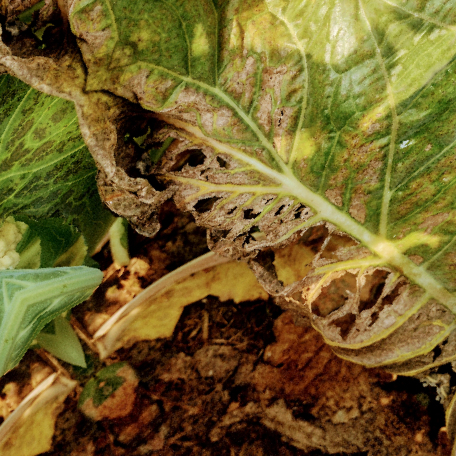
Label: Downy Mildew